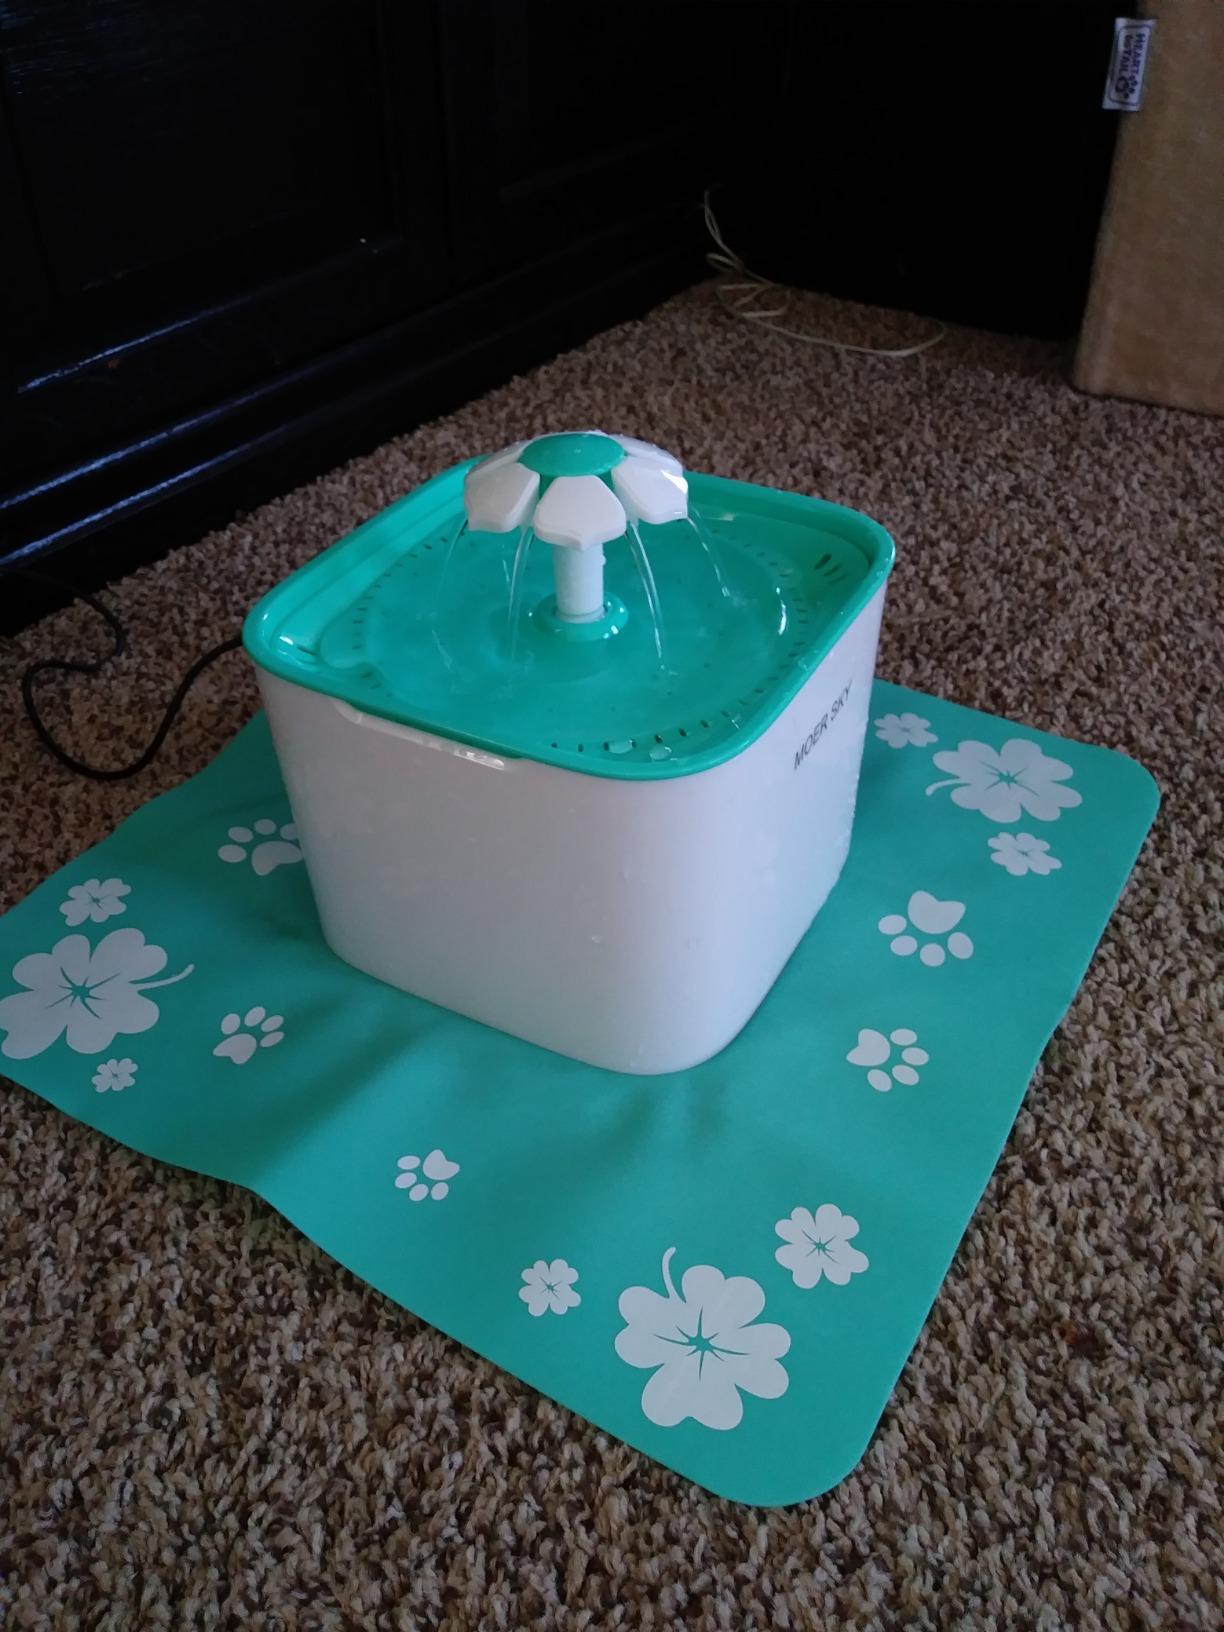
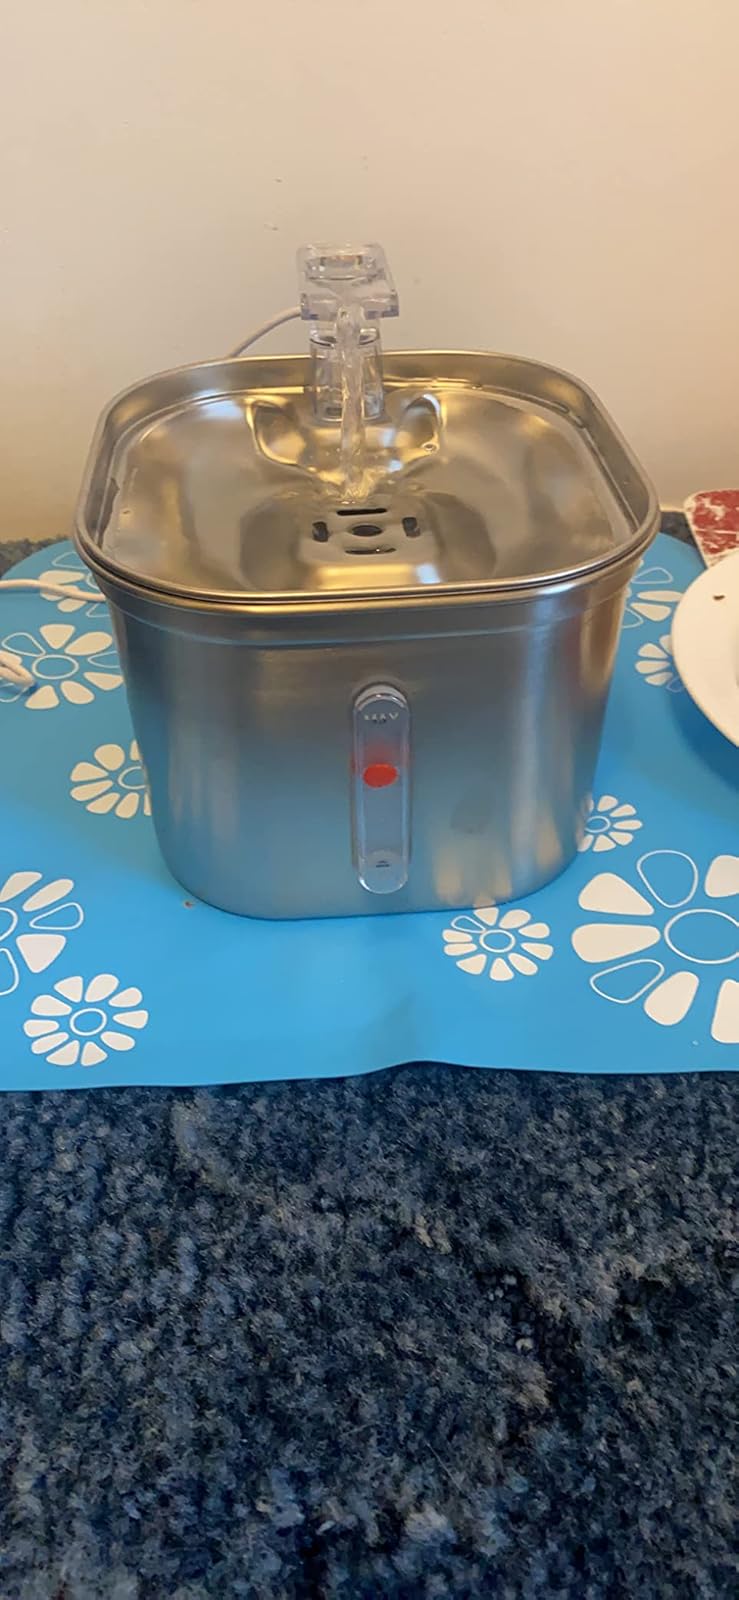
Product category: items_bowl
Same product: no